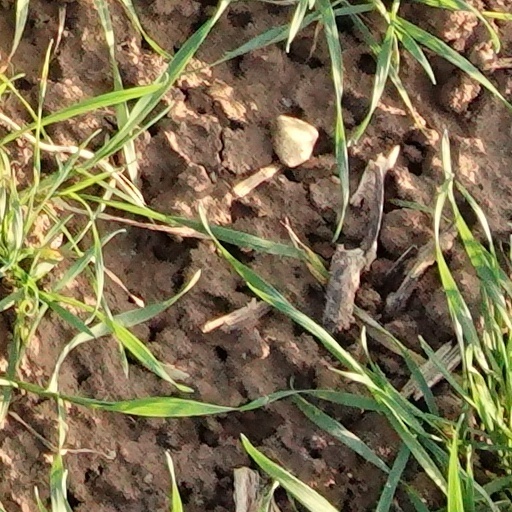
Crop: wheat